Stephen Strange (Marvel Cinematic Universe)

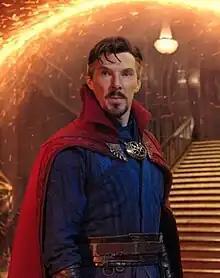
Benedict Cumberbatch as Dr. Stephen Strange in "Doctor Strange in the Multiverse of Madness"

Doctor Stephen Vincent Strange is a superhero portrayed by Benedict Cumberbatch in the Marvel Cinematic Universe (MCU) media franchise—based on the Marvel Comics character of the same name, commonly referred to by his academic title. Initially depicted as an intelligent and arrogant neurosurgeon, Strange experiences a career-ending car accident. In his search to repair his damaged hands, he discovers magic from Kamar-Taj. He becomes a Master of the Mystic Arts, using his newfound powers to protect the Earth from various threats.